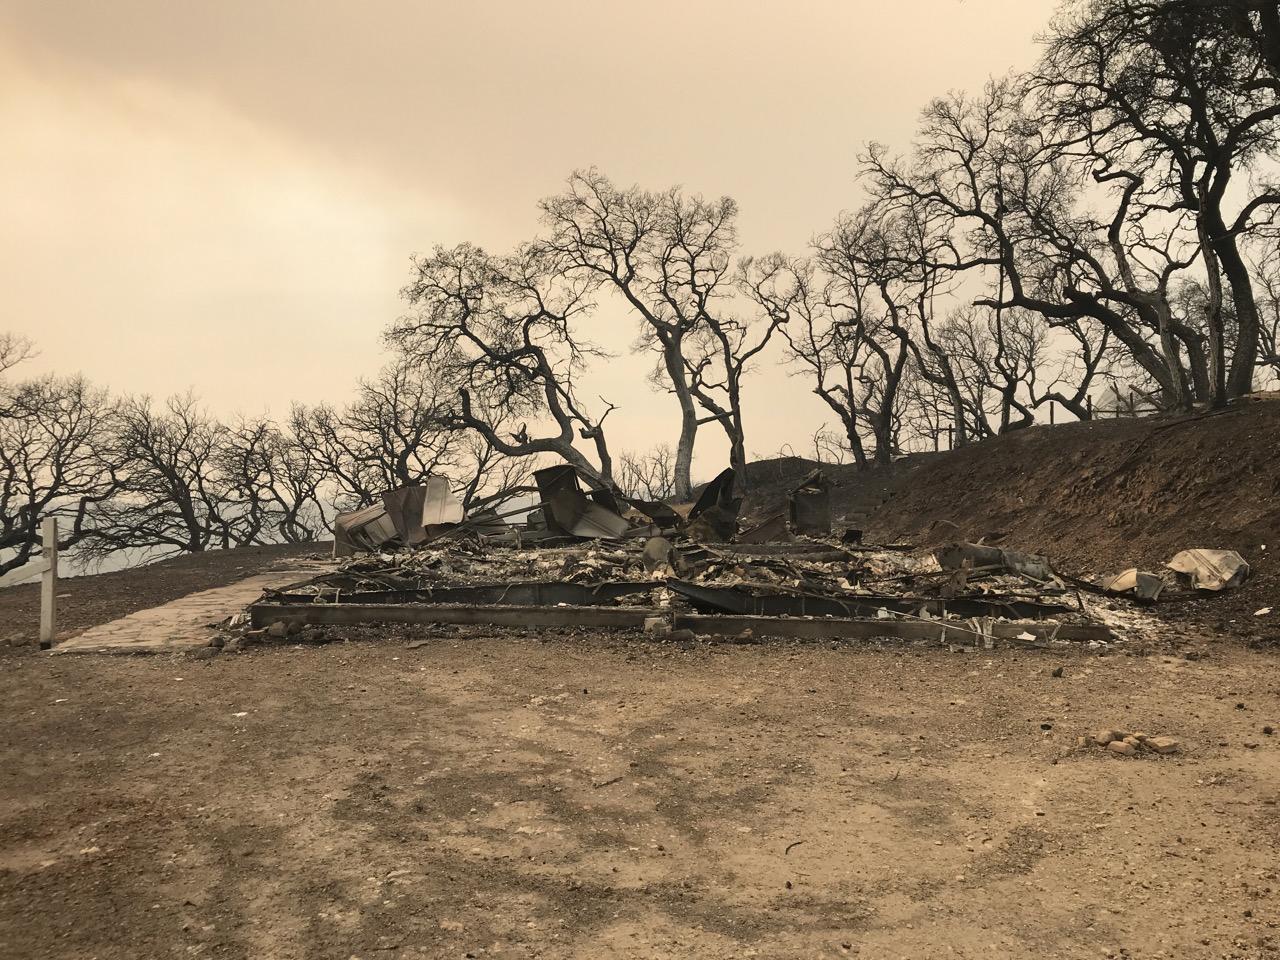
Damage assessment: destroyed